Thai ceramics

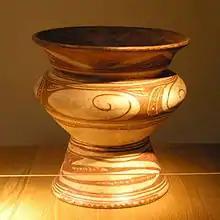
Painted ceramic bowl with base, Lopburi 2300 BCE. Bang Chiang culture.

The earliest trace of Thai ceramics ever recorded is the Ban Chiang, said to date back to about 3600 BCE and found in what is the present day Udon Thani Province, Thailand. The ceramics were earthenware. Common forms of excavated artifacts were cylinders and round vases. The early pots were undecorated while the later ones were carved with geometric patterns and swirling designs. Each of the pieces was also found to have axial perforations which showed that people at that time had knowledge of using tools.